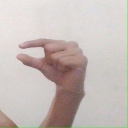
अक्षर: ग